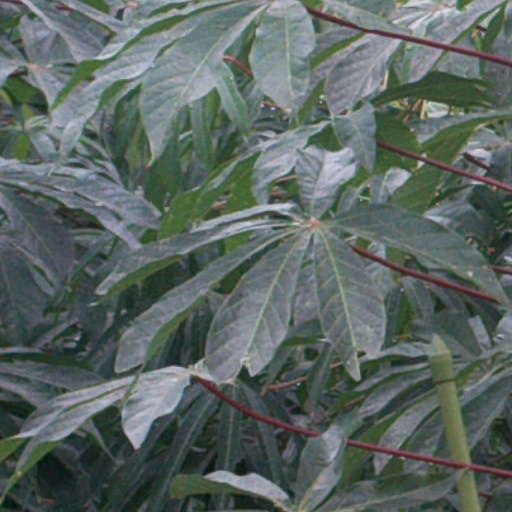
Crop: cassava